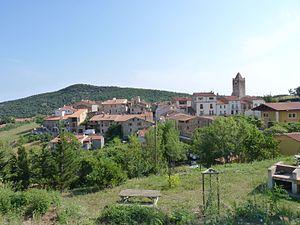
Vue générale du village, Oms (Pyrénées-Orientales, Languedoc-Roussillon, France) Català: Vista generale del poble, Oms (Pirineus Orientals, Llenguadoc-Rosselló, França) Español: Vista generale del pueblo, Oms (Pirineos Orientales, Languedoc-Rosellón, Francia)
Oms est une commune française située dans le département des Pyrénées-Orientales, en région Occitanie. Ses habitants sont appelés les Ulmiens. Le nom de la commune est un mot catalan signifiant les ormes, lesquels ornent son blason. L'artère principale de la commune s'appelle fort précisément la rue de l'Orme.